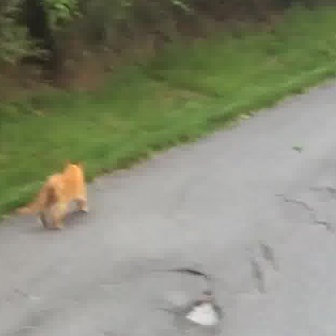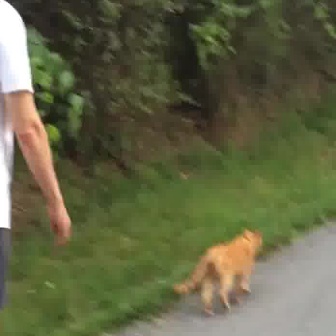
  Please identify the target specified by the bounding box [14,156,90,232] in the first image and locate it in the second image. Return the coordinates in [x_min,y_min,x_max,y_max] format.
Answer: [170,225,262,318]